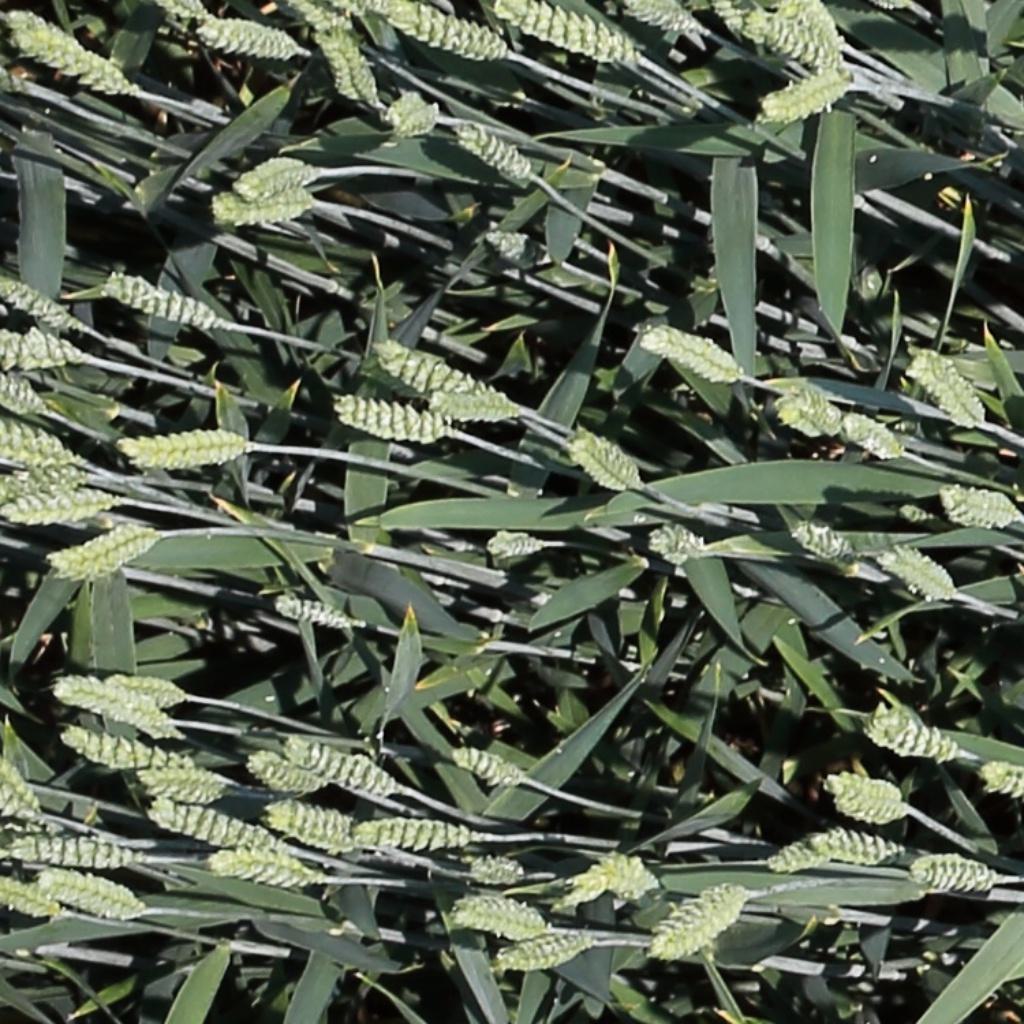
Country: Switzerland
Location: Usask
Wheat development stage: Filling